Parau

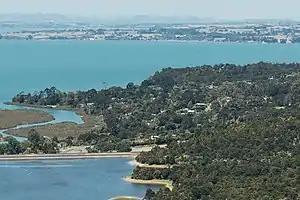
Parau seen from the Arataki Visitor Centre

Parau is a locality of West Auckland in the Auckland Region. It is under the local governance of the Waitākere Ranges Local Board within the Auckland Council. It is a coastal community close to Titirangi village. Parau is made up of Huia Road, one other looping street called Rauhuia Crescent and two cul de sacs, Staley Road and Shirley Road. It also consists of a safe clean beach called Armour Bay where locals can partake in tennis, and swimming in the Manukau Harbour which laps the beach.